Canopus-class battleship

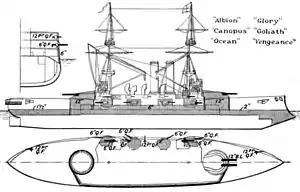
Line-drawing of the "Canopus" class, showing the arrangement of the armour layout

To save weight, "Canopus" carried less armour than the "Majestic"s—6 inches in the belt compared to —although the change from Harvey armour in the "Majestic"s to Krupp armour in "Canopus" meant that the loss in protection was not as great as it might have been, Krupp armour having 30 percent greater protective value at a given weight than its Harvey equivalent. Though it was thinner, it was more comprehensive; the "Canopus" class was the first British capital ship to return to a full-length armoured belt since , launched in 1875. To save weight, the belt was reduced to at either end of the ship. As with the belt, the other armour used to protect the ships could also be thinner; the bulkheads on either end of the belt were thick.